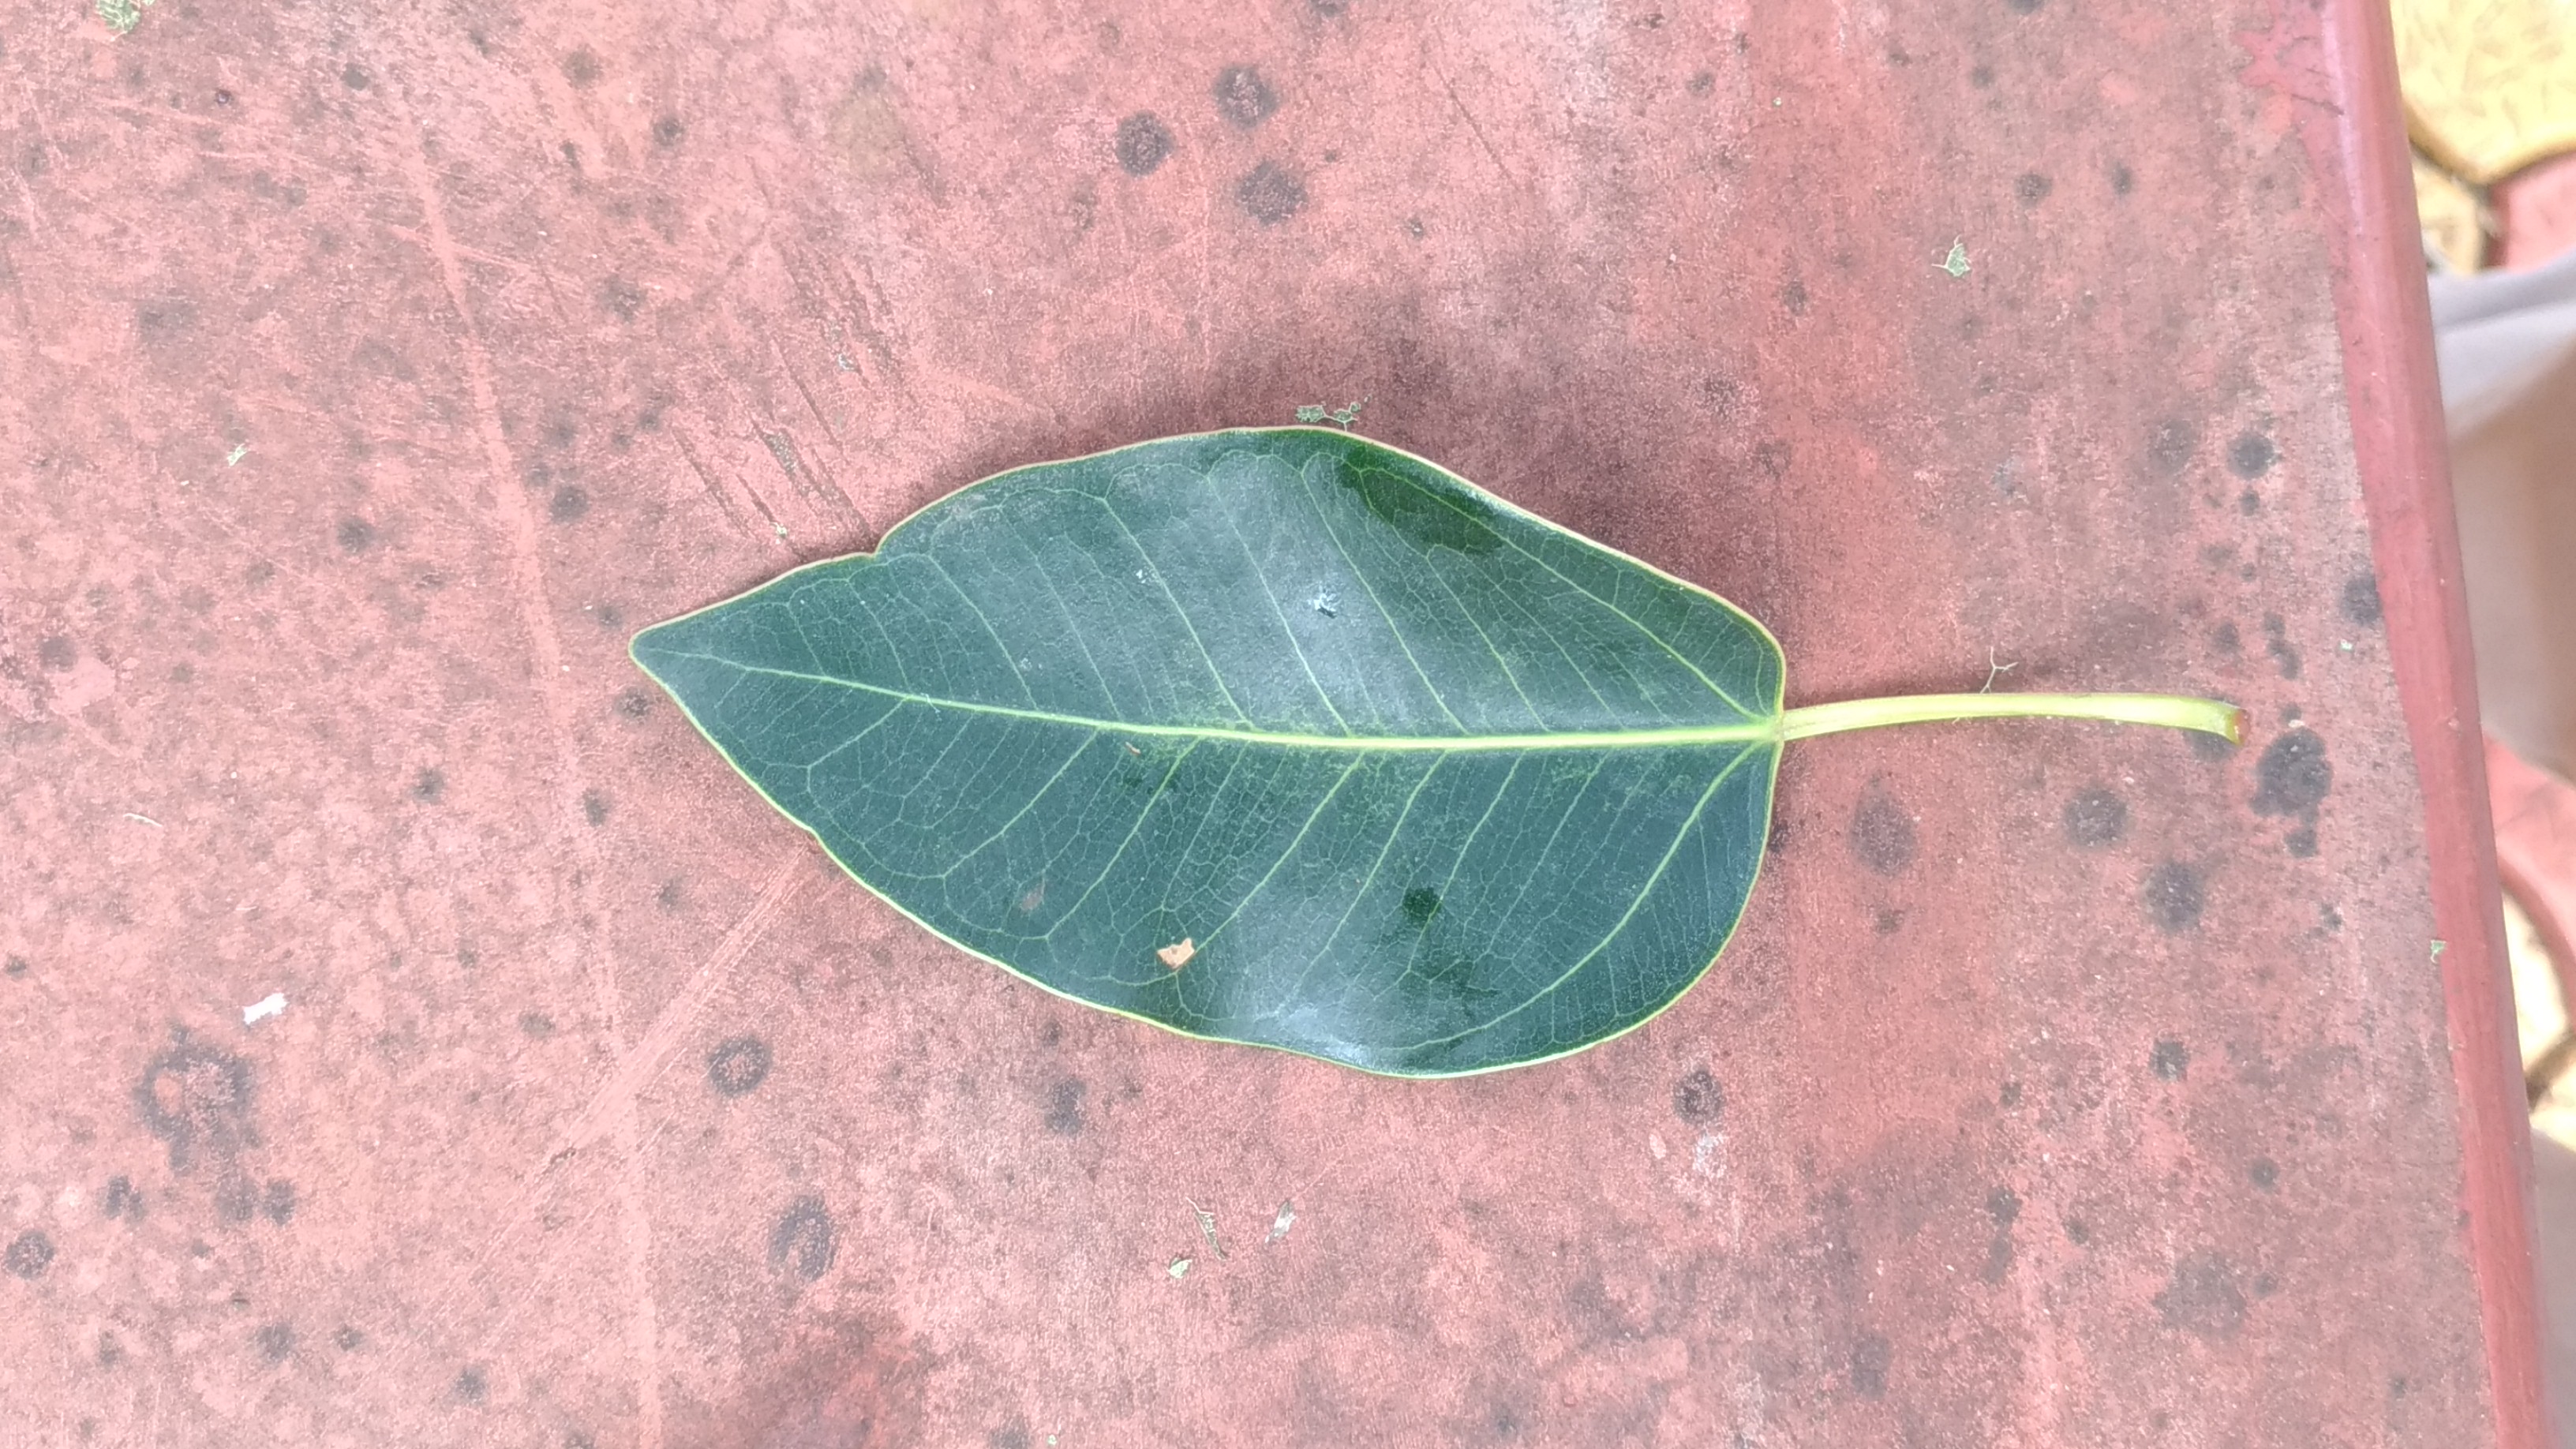
Plant: camphor